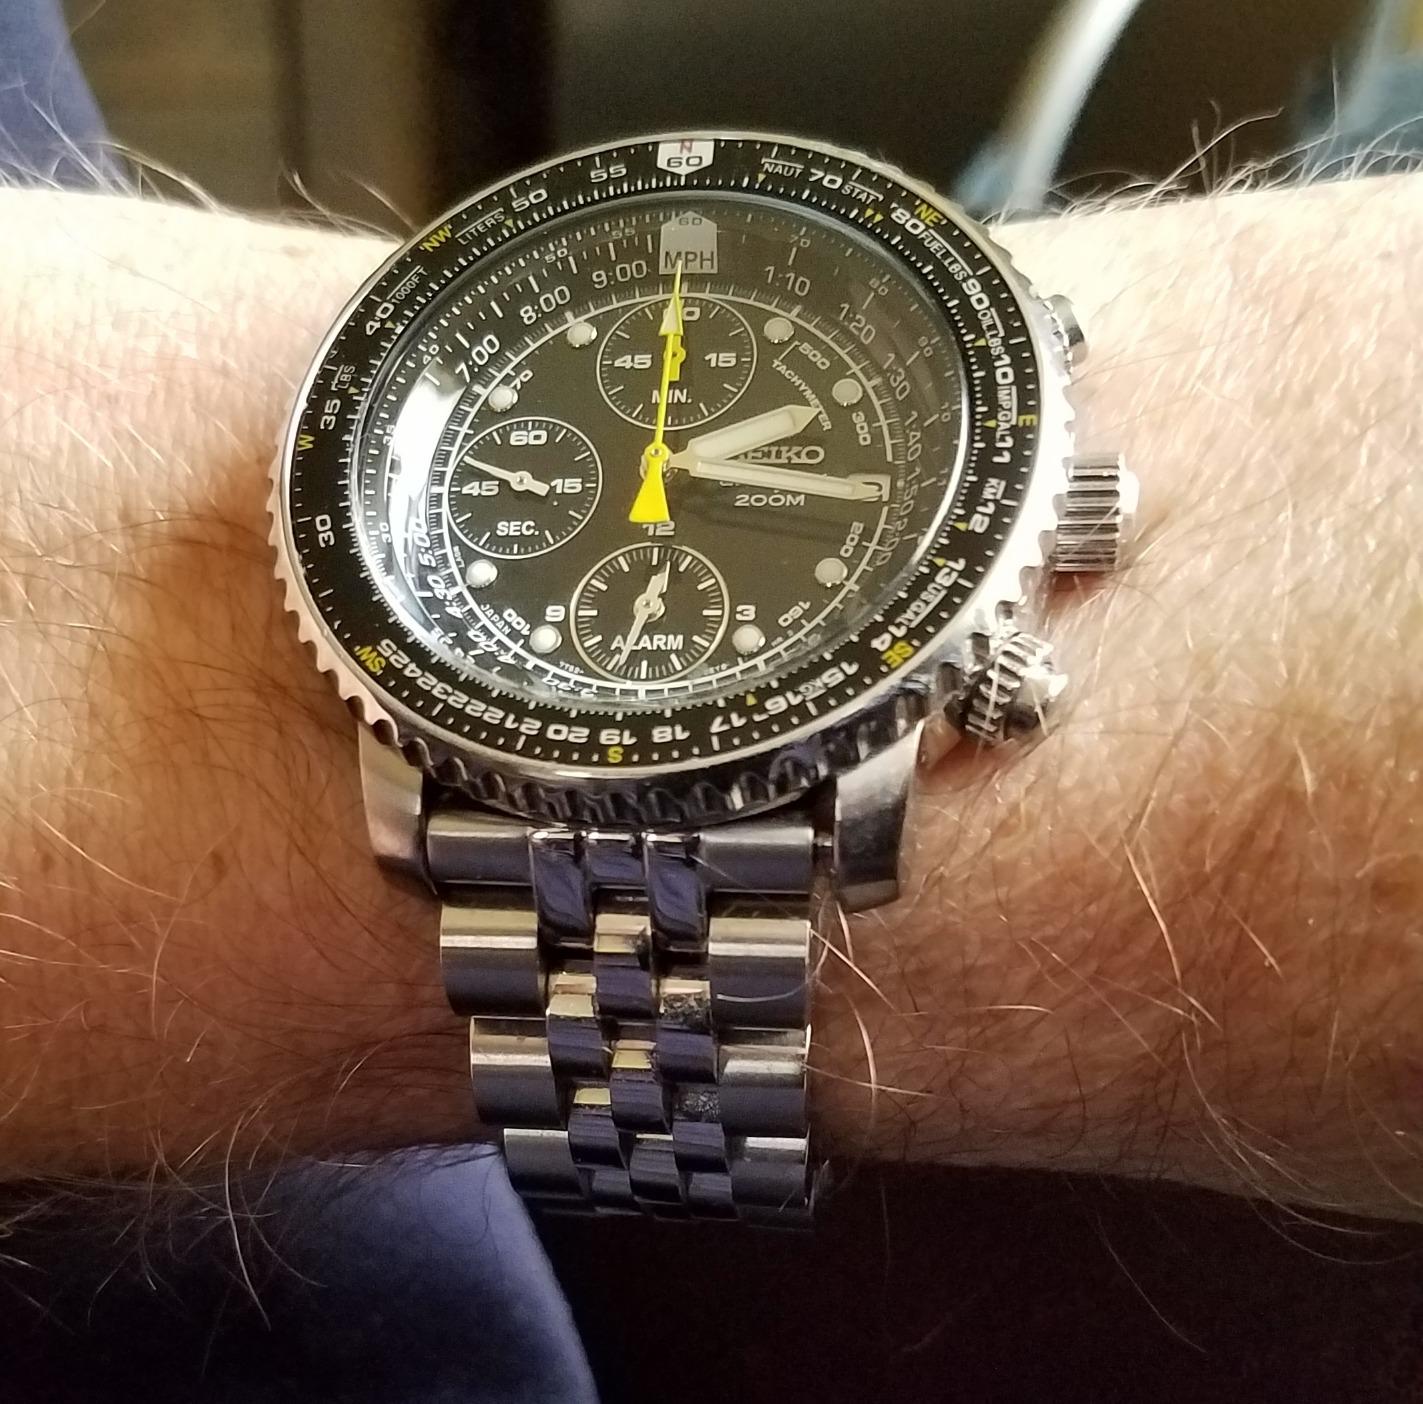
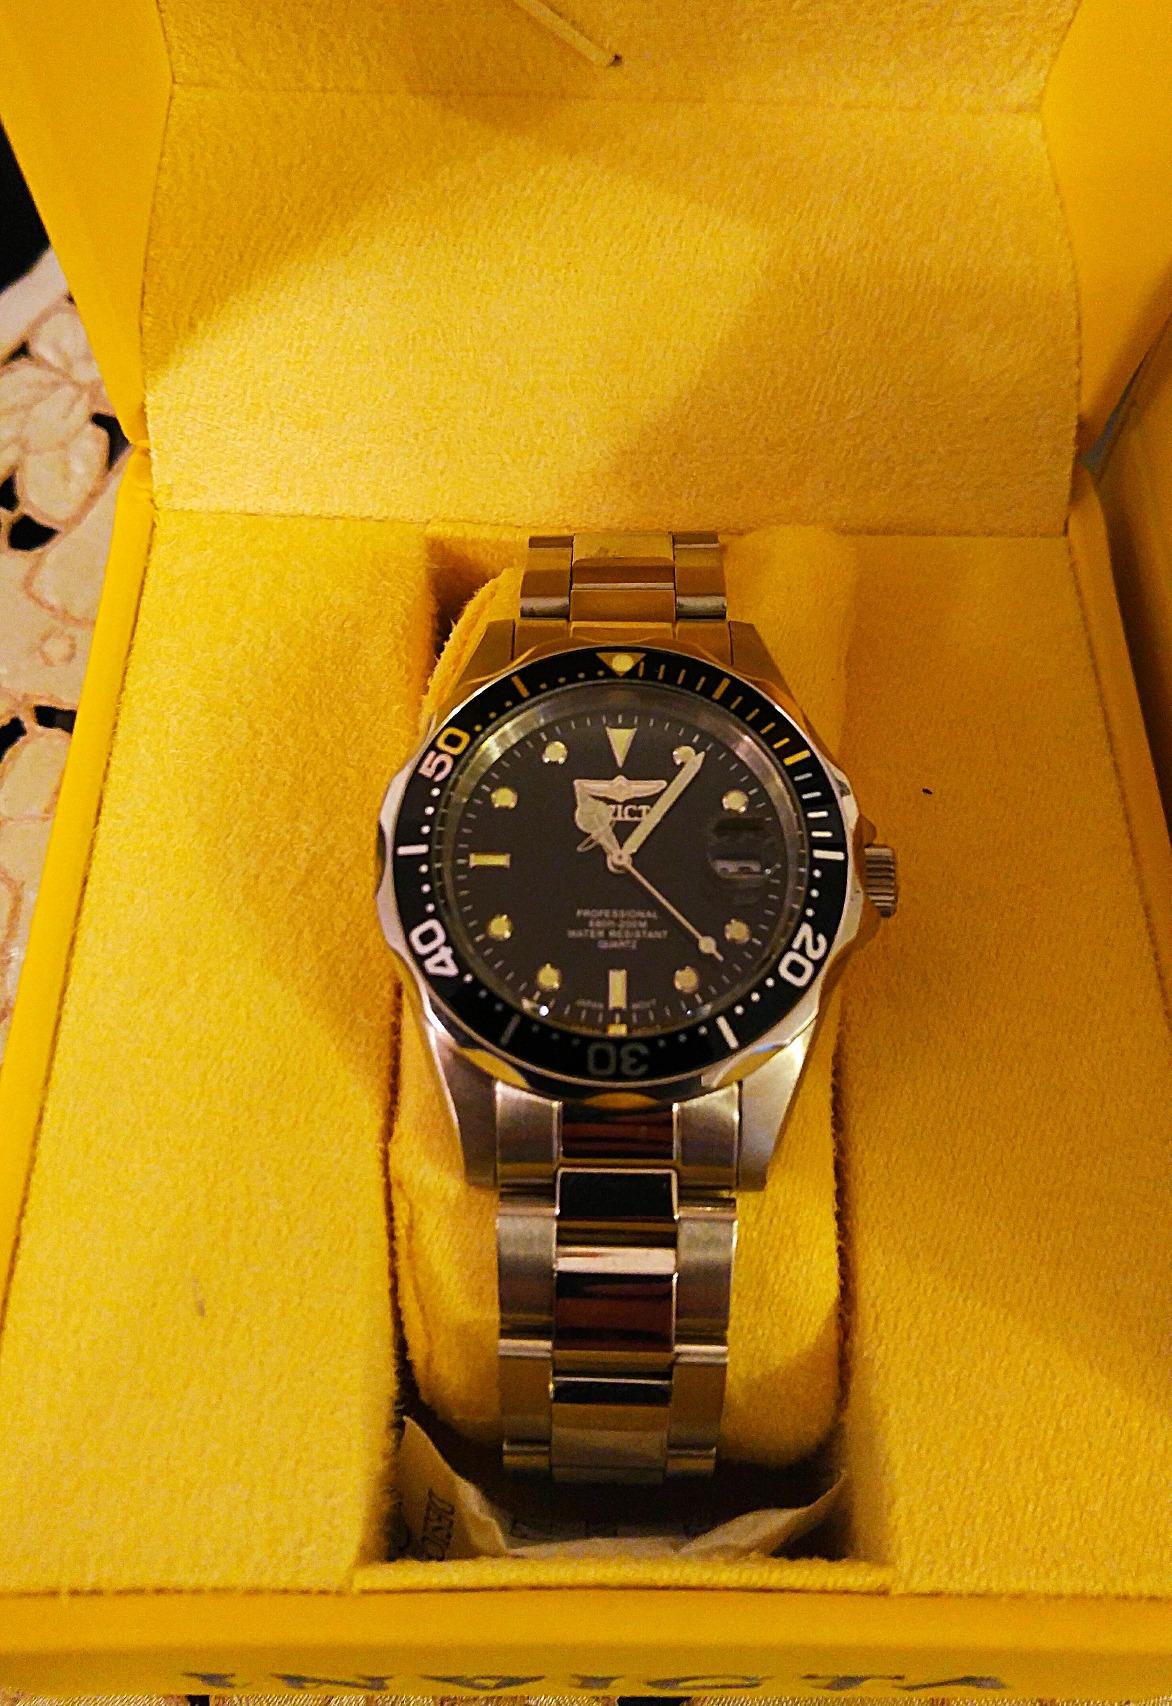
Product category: accessories_watch
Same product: no